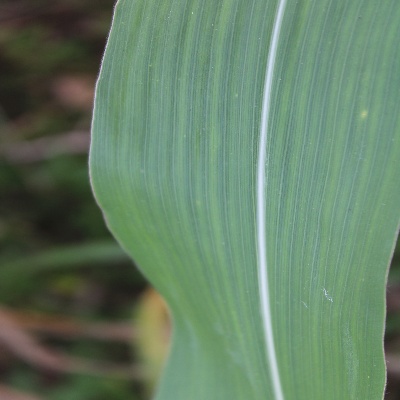
Crop: Maize
Condition: leaf spot